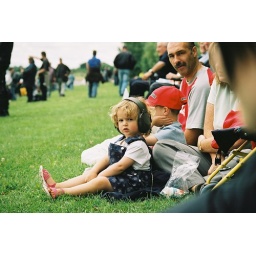
That's a little girl watching super bike race in Castle Combe